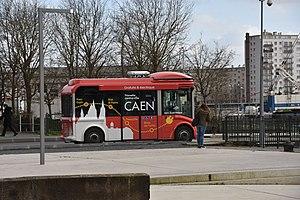
Navette électrique dans le centre ville de Caen
Twisto est le réseau de transport collectif desservant les communes dans le périmètre de la communauté urbaine Caen la Mer. Il est exploité par les entreprises Keolis Caen et Keolis Calvados dans le cadre d'une délégation de service public.